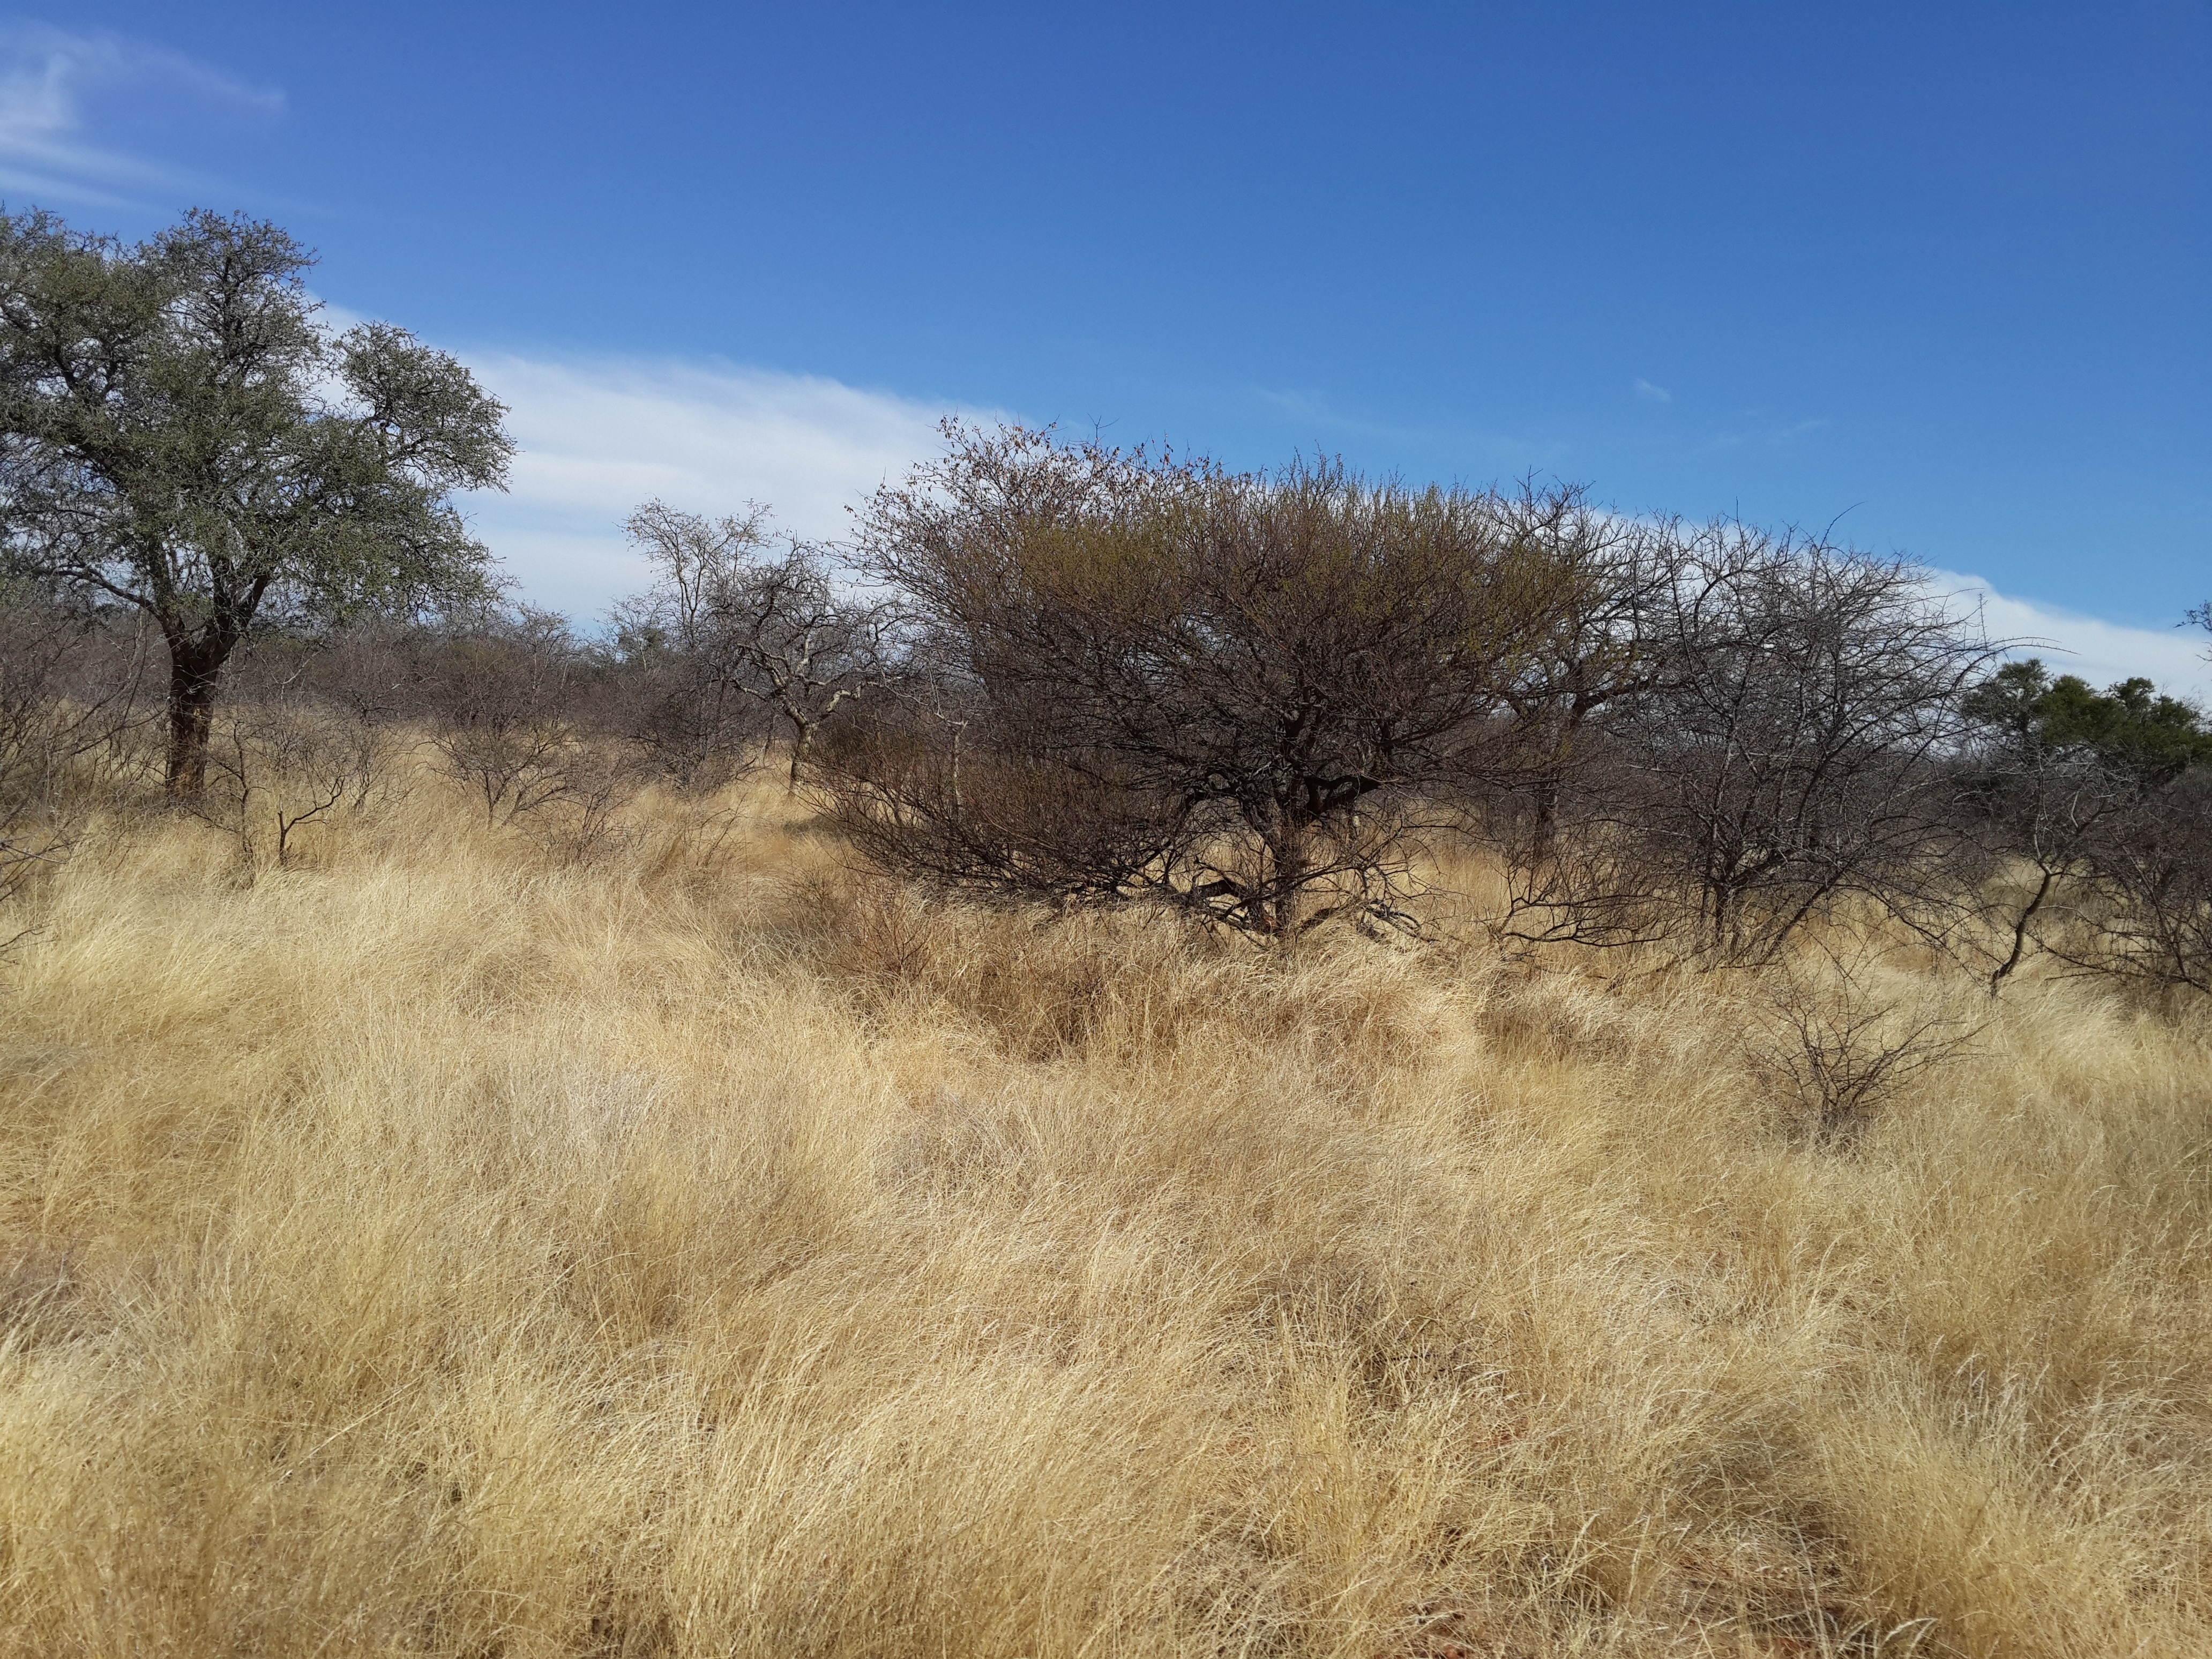
landscape, tree, nature, grass, wilderness, meadow, prairie, adventure, wildlife, pasture, ranch, savanna, plain, grassland, plateau, habitat, draught, grass land, safari, ecosystem, steppe, rural area, veld, natural environment, african bush